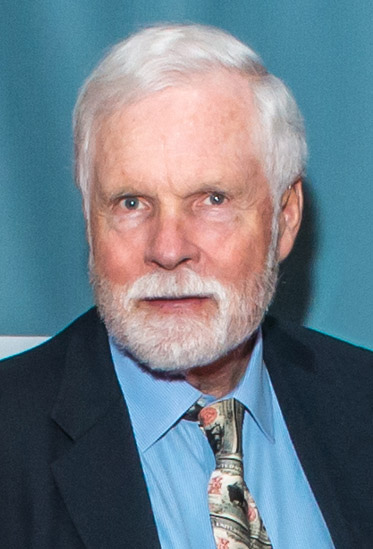
เท็ด เทอร์เนอร์

| image = Ted Turner at the LBJ Foundation.jpg
| caption = เทอเนอร์ ในปี 2015
| birth_name = โรเบิร์ต เอ็ดเวิร์ด เทอเนอร์ ที่ 3
| birth_place = Cincinnati, Ohio, U.S.
| home_town = Atlanta, Georgia
| known_for = ผู้ก่อตั้ง TBS (TV channel)|TBS และCNN อดีตเจ้าของทีมAtlanta Braves World Championship Wrestling|WCW Ted's Montana Grill
| occupation = ผู้ประกอบการสื่อ
| networth= $2&nbsp;billion (2013)
| education=The McCallie School
| alma_mater=Brown University
| spouse = Julia Gale Nye (1960–1964) Jane Shirley Smith (1965–1988) Jane Fonda (1991–2001)
| children = 5
เท็ด เทอเนอร์ () เกิดเมื่อวันที่ 19 พฤศจิกายน ค.ศ. 1938 เป็นเจ้าพ่อในสื่อมวลชนชาวอเมริกันในนามของนักธุรกิจ เขาเป็นที่รู้จักกันดีในนามของผู้ก่อตั้งเคเบิล นิวส์ เน็ตเวิร์ก (CNN) ซึ่งเป็นสถานีข่าวแห่งแรกที่ออกอากาศทุก 24 ชั่วโมง และเขายังสร้างรายการการ์ตูนอเมริกันเกี่ยวกับการซูเปอร์ฮีโร คือเรื่อง กัปตันอวกาศ
เขาเป็นที่รู้จักในฐานะเขาบริจาค 1 พันล้านดอลลาร์ เพื่อสนับสนุนสหประชาชาติ ในการก่อตั้งมูลนิธิสหประชาชาติ ซึ่งเป็นองค์กรการกุศลสาธารณะเพื่อขยายการสนับสนุนภายในประเทศสำหรับสหประชาชาติ ซึงเทอร์เนอร์ทำหน้าที่เป็นประธานคณะกรรมการบริหารของสหประชาชาติ นอกจากนี้ในปี ค.ศ. 2001 เทอร์เนอร์ยังร่วมก่อตั้ง Nuclear Threat Initiative (NTI) กับวุฒิสมาชิกสหรัฐฯ Sam Nunn (D-GA) ซึ่งเป็นองค์กรที่ไม่แสวงหาผลกำไรที่อุทิศตนเพื่อลดการพึ่งพาโลกและป้องกันการแพร่ขยายอาวุธนิวเคลียร์อาวุธเคมีและอาวุธทางชีวภาพ ปัจจุบันเขาดำรงตำแหน่งเป็นประธานร่วมของคณะกรรมการ
ในจักรวาลสื่อของ Turner ได้เริ่มต้นจากธุรกิจโฆษณาบิลบอร์ดของบิดาของเขา คือ Turner Outdoor Advertising ซึ่งเขาเข้ารับตำแหน่งเมื่อปี ค.ศ. 1963 หลังจากการฆ่าตัวตายของบิดา ในมูลค่า 1 ล้านเหรียญ เขาซื้อสถานี Atlanta UHF ในปี 1970 ในการเริ่มต้นระบบแพร่สัญญาณเทอร์เนอร์ ,CNN ในการปฏิวัติ และครอบคลุมสื่อข่าวเหตุการณ์ภัยพิบัติกระสวยอวกาศแชลเลนเจอร์ในปี ค.ศ. 1986 และสงครามอ่าวเปอร์เซียในปี ค.ศ. 1991 เขายังช่วยฟื้นฟูมวยปล้ำอาชีพด้วยการซื้อสมาคมมวยปล้ำอาชีพเวิลด์แชมเปี้ยนชิพเรสต์ลิง ซึ่งเป็นสมาคมที่มีชื่อเสียงในยุค 1990
==อาชีพทางธุรกิจ==
===WTBS===
===CNN===
===Brut Productions===
ในปี ค.ศ. 1981 Turner Broadcasting System ซื้อกิจการ Brut Productions มาจาก Faberge Inc.
===MGM/UA===
หลังจากความพยายามล้มเหลวในการซื้อ ซีบีเอส เทอร์เนอร์ ได้ซื้อสตูดิโอภาพยนตร์ MGM/UA Entertainment Co มาจาก Kirk Kerkorian ในปี ค.ศ.1986 ด้วยเงิน 1.5 พันล้านดอลล่าร์ หลังจากการซื้อกิจการเทอร์เนอร์มีหนี้สินมหาศาล และการขายของจากการซื้อกิจการ เช่น Kerkorian ซื้อ MGM/UA Entertainment Co กลับ สตูดิโอ MGM/UA จำนวนมากในCulver City, California และถูกขายให้กับ Lorimar/Telepictures"You Must Remember This: The Warner Bros. Story," (2008) p. 255.
===Turner Entertainment===
Turner Entertainment ถูกก่อตั้งขึ้นในเดือนสิงหาคม ค.ศ. 1986 ในการดูแลภาพยนตร์และโทรทัศน์ที่เป็นเจ้าของโดย Turner
===World Championship Wrestling===
ในปี ค.ศ. 1988 เทอร์เนอร์ เข้าซื้อกิจการของ จิมคร็อกเก็ตโปรโมชันส์ และรีแบรนด์เป็น เวิลด์แชมเปี้ยนชิพเรสต์ลิง (WCW) ซึ่งกลายเป็นคู่แข่งหลักของ วินซ์ แม็กแมน ในสมาคมดับเบิลยูดับเบิลยูอี|เวิลด์เรสต์ลิงเฟดดิเรชั่น (WWF) ในปี ค.ศ. 2001 ในนามของAOL Time Warner ได้ขายสมาคมให้กับดับเบิลยูดับเบิลยูอี|เวิลด์เรสต์ลิงเฟดดิเรชั่น
===Turner Tomorrow Fellowship===
ในปี ค.ศ. 1989 เทอร์เนอร์ ได้ก่อตั้ง Turner Tomorrow Fellowship สำหรับนวนิยายที่นำเสนอทางออกที่ดีต่อปัญหาทั่วโลก ผู้ชนะจาก 2500 รายการทั่วโลกคือ Daniel Quinn ในชื่อ Ishmael
===TNT===
ในปี ค.ศ. 1988 เทอร์เนอร์ ได้แนะนำภาพยนตร์ทางสถานีโทรทัศน์เทอร์เนอร์เน็ตเวิร์กเทเลวิชัน (TNT) ด้วยวิมานลอย (ภาพยนตร์) TNT เริ่มฉายภาพยนตร์ และรายการทีวีที่มีอายุมากกว่าเพิ่มรายการต้นฉบับ และรายการใหม่ ๆ TNT ยังใช้เป็นรายการของ เวิลด์แชมเปี้ยนชิพเรสต์ลิง (WCW) เพื่อดึงดูดผู้ชมที่กว้างขึ้น
===TCM===
===Cartoon Network===
===Turner Foundation===
===MIBC===
===Time Warner merger===
== อ้างอิง ==
== แหล่งข้อมูลอื่น ==
*
* Turner Foundation
*
*
*
*
*
* Turner on Oprah Master Class, aired January 29, 2012
หมวดหมู่:บุคคลที่เกิดในปี พ.ศ. 2481
หมวดหมู่:นักธุรกิจชาวอเมริกัน
หมวดหมู่:นักการกุศลชาวอเมริกัน
หมวดหมู่:บุคคลที่ยังมีชีวิตอยู่
หมวดหมู่:ผู้บริหารมวยปล้ำอาชีพ
หมวดหมู่:บุคคลจากซินซินแนติ
หมวดหมู่:ผู้สัญญาว่าจะให้
หมวดหมู่:ผู้บริหารเวิลด์แชมเปี้ยนชิพเรสต์ลิง
หมวดหมู่:กรรมการผู้บริหารชาวอเมริกันในอุตสาหกรรมสื่อ
หมวดหมู่:นักอนุรักษ์ชาวอเมริกัน
หมวดหมู่:ผู้บริหารการโฆษณาชาวอเมริกัน
หมวดหมู่:นักธุรกิจอสังหาริมทรัพย์ชาวอเมริกัน
หมวดหมู่:ศิษย์เก่าจากมหาวิทยาลัยบราวน์
หมวดหมู่:นักธุรกิจจากรัฐจอร์เจีย
หมวดหมู่:ผู้บริหารซีเอ็นเอ็น